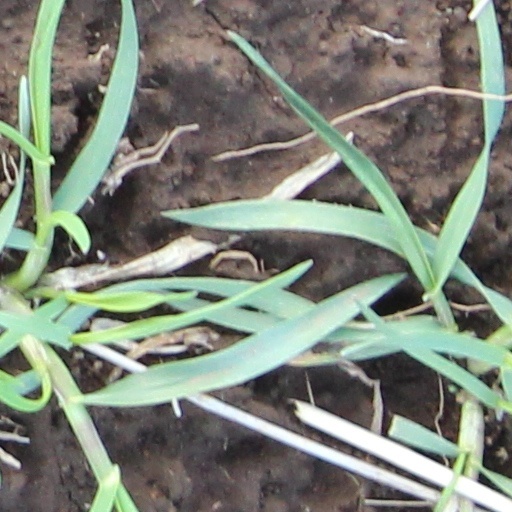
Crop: wheat